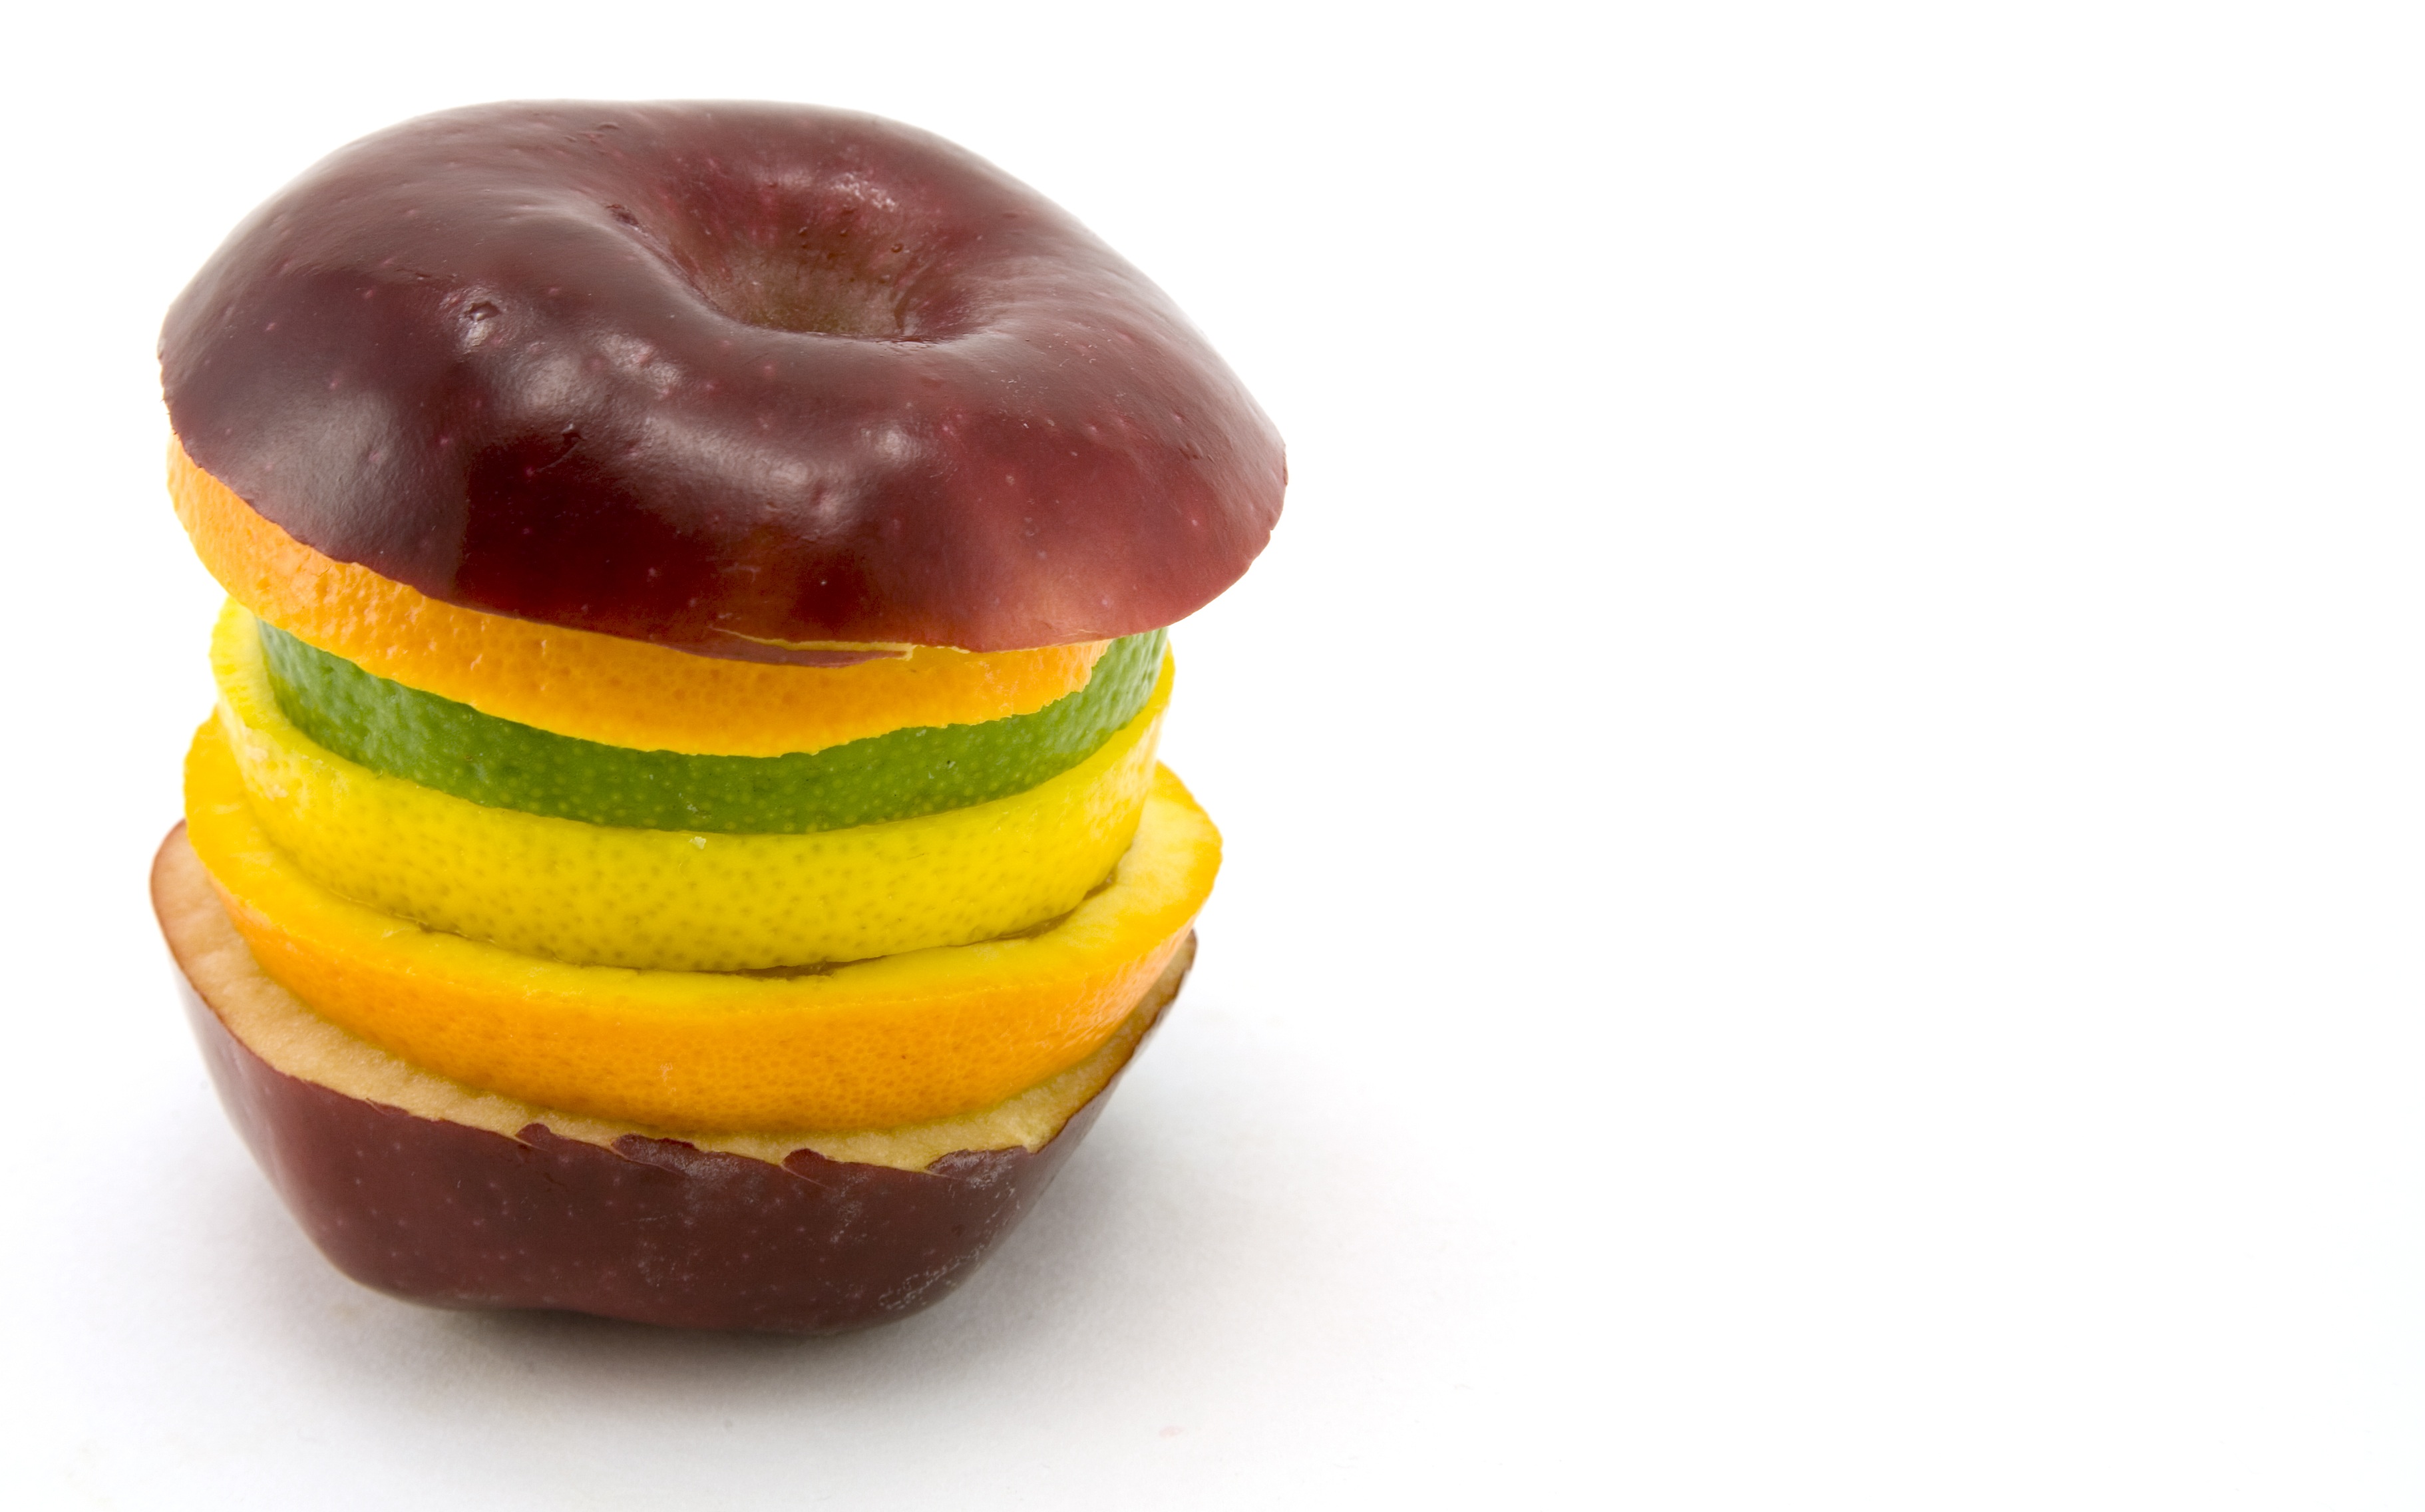
plant, fruit, restaurant, food, produce, dessert, flavor, flowering plant, fruits and vegetables, land plant